Killing of Eileen Quinn

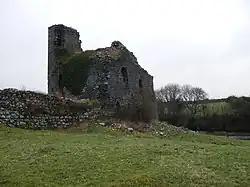
Kiltartan Castle located near the Quinn farm

The local priest, Father John Considine, was called to the house on the evening of her murder. Eileen had told him that she was shot by Black and Tans on a truck as they passed by her house. Father Considine administered the last rites to Eileen and later strongly condemned the murder from the altar. The RIC chief constable in Gort refused to take a formal statement from her as she lay dying. She died from being mortally wounded eight hours after she had been shot. The incident was considered as "essentially a drive-by shooting". Eileen was shot in what her family believed was a reprisal for the killing of an RIC constable, Timothy Horan, two days earlier in an Irish Republican Army ambush five miles away at Castledaly.